L'Aurore

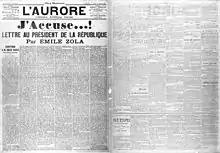
The edition of 13 January 1898, with the "J'accuse...!" letter printed on the front page) was a literary, liberal, and socialist newspaper published in Paris, France, from 1897 to 1914. Its most famous headline was Émile Zola's "J'accuse...!" leading into his article on the Dreyfus Affair.